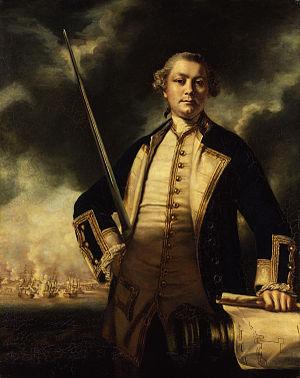
Augustus John Hervey, né le 19 mai 1724 dans le Derbyshire, mort le 23 décembre 1779 à Londres, 3ᵉ comte de Bristol, est un officier et amiral de la Royal Navy ainsi que Lord de l'Amitauté britannique. Il s'illustra pendant la guerre de Sept Ans et fit une carrière politique sous les règnes de George II et George III de Grande-Bretagne. Il devint pair de Grande-Bretagne en héritant du titre de comte de Bristol.